Marghita

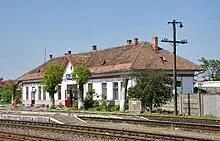
The Marghita train station

The city is traversed by national road , which connects the town of Săcueni, to the west, with Nușfalău, Sălaj County, to the south-east. County road DJ191 connects it to Tășnad to the north.